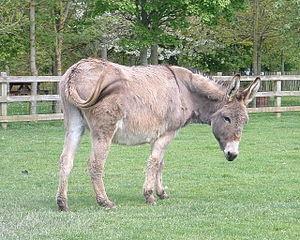
Ane du Cotentin à l'écomusée du Pays de Rennes, Ferme de la Bintinais, Rennes, France
Le cheptel asinien de France compte 25 000 têtes réparties en plusieurs races dont 7 sont officiellement reconnues par le Ministère de l'Agriculture et les Haras nationaux :
L’âne du Cotentin est une race d’âne originaire de l’ouest de la France et plus précisément du département de la Manche. Longtemps utilisé comme animal de bât dans les exploitations agricoles, notamment dans le transport des bidons de lait, il sert de nos jours aux activités de loisirs et de tourisme. La race a été reconnue par le Ministère de l’Agriculture en 1997. L'Association de l'âne du Cotentin est l'association de la race gérant le studbook et assurant sa promotion. Si l'élevage est principalement centré en Normandie dans le berceau d'origine de la race, on trouve la présence de l'âne du Cotentin dans de nombreux autres départements français.
Âne est le nom vernaculaire donné à certaines espèces de mammifères quadrupèdes ongulés de la famille des Équidés, plus petit que le cheval, à longues oreilles et à l'échine saillante. Le plus connu des ânes est l'âne domestique, issu de la domestication de l'âne sauvage d'Afrique, et à partir duquel de nombreuses races ont pu être sélectionnées.